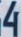
Number: 4